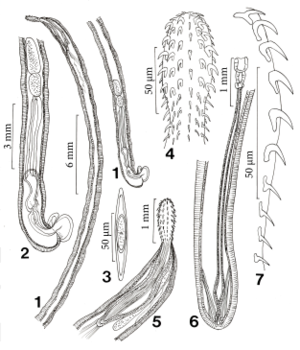
Les Cavisomidae sont une famille d'acanthocéphales. Les acanthocéphales sont des vers à tête épineuse, c'est-à-dire de petits animaux vermiformes. Ils sont parasites de vertébrés et sont caractérisés par un proboscis rétractable portant des épines courbées en arrière qui leur permet de s'accrocher à la paroi intestinale de leurs hôtes.